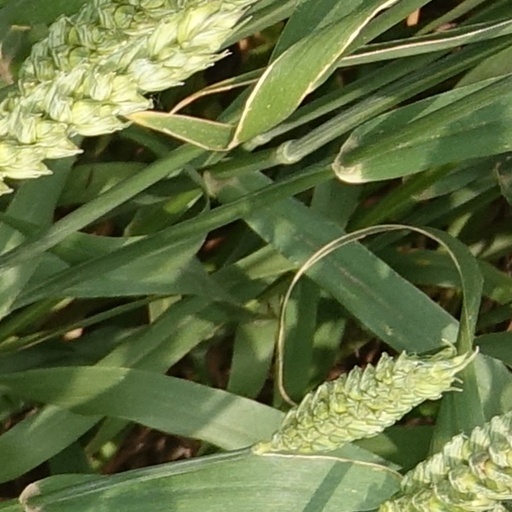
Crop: wheat